Pete du Pont

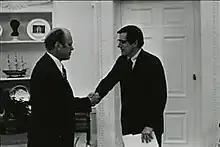
Du Pont greeting President Gerald Ford in 1975

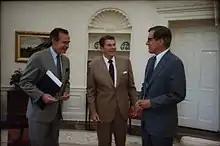
Du Pont with President Ronald Reagan and Vice President George H. W. Bush in 1983

As Governor, du Pont signed into law two income tax reduction measures and a constitutional amendment that restrained future tax increases and limited government spending. The "Wilmington News Journal" praised these policies, saying that du Pont "revived [the] business climate and set the stage for [Delaware's] prosperity". In 1979, he founded the nonprofit "Jobs for Delaware Graduates", an employment counseling and job placement program for high school seniors not bound for college. This program was the model for other programs currently functioning in many states and foreign countries.